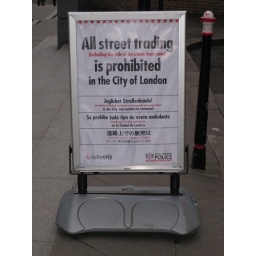
No street trading sign by St. Paul's